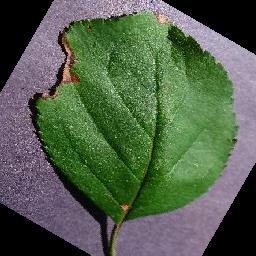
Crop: apple
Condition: black_rot